Hat manipulation

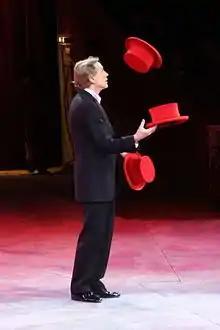
Juggling hats

Hat manipulation is a form of juggling in which the manipulator performs feats of skill and dexterity using a brimmed hat such as a bowler hat or a top hat as a prop. Tricks can range from rolling a hat up and down the various parts of the body to throwing and catching the hat in amusing ways. Hat manipulation is often comedic in nature. Part of the appeal of the art is in the necessary equipment; all that is needed is a good, heavy, brimmed hat, which can be found at many juggling stores. Famous manufacturers of manipulation specific hats are Nils Poll and Dubé. Hat manipulation is also frequently combined with traditional forms of juggling in order to create more varied acts.